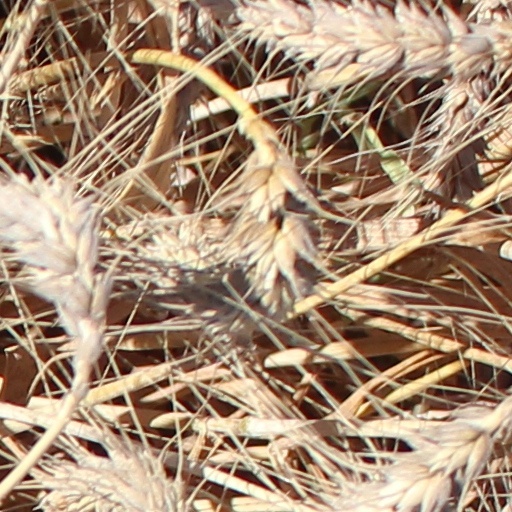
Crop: wheat